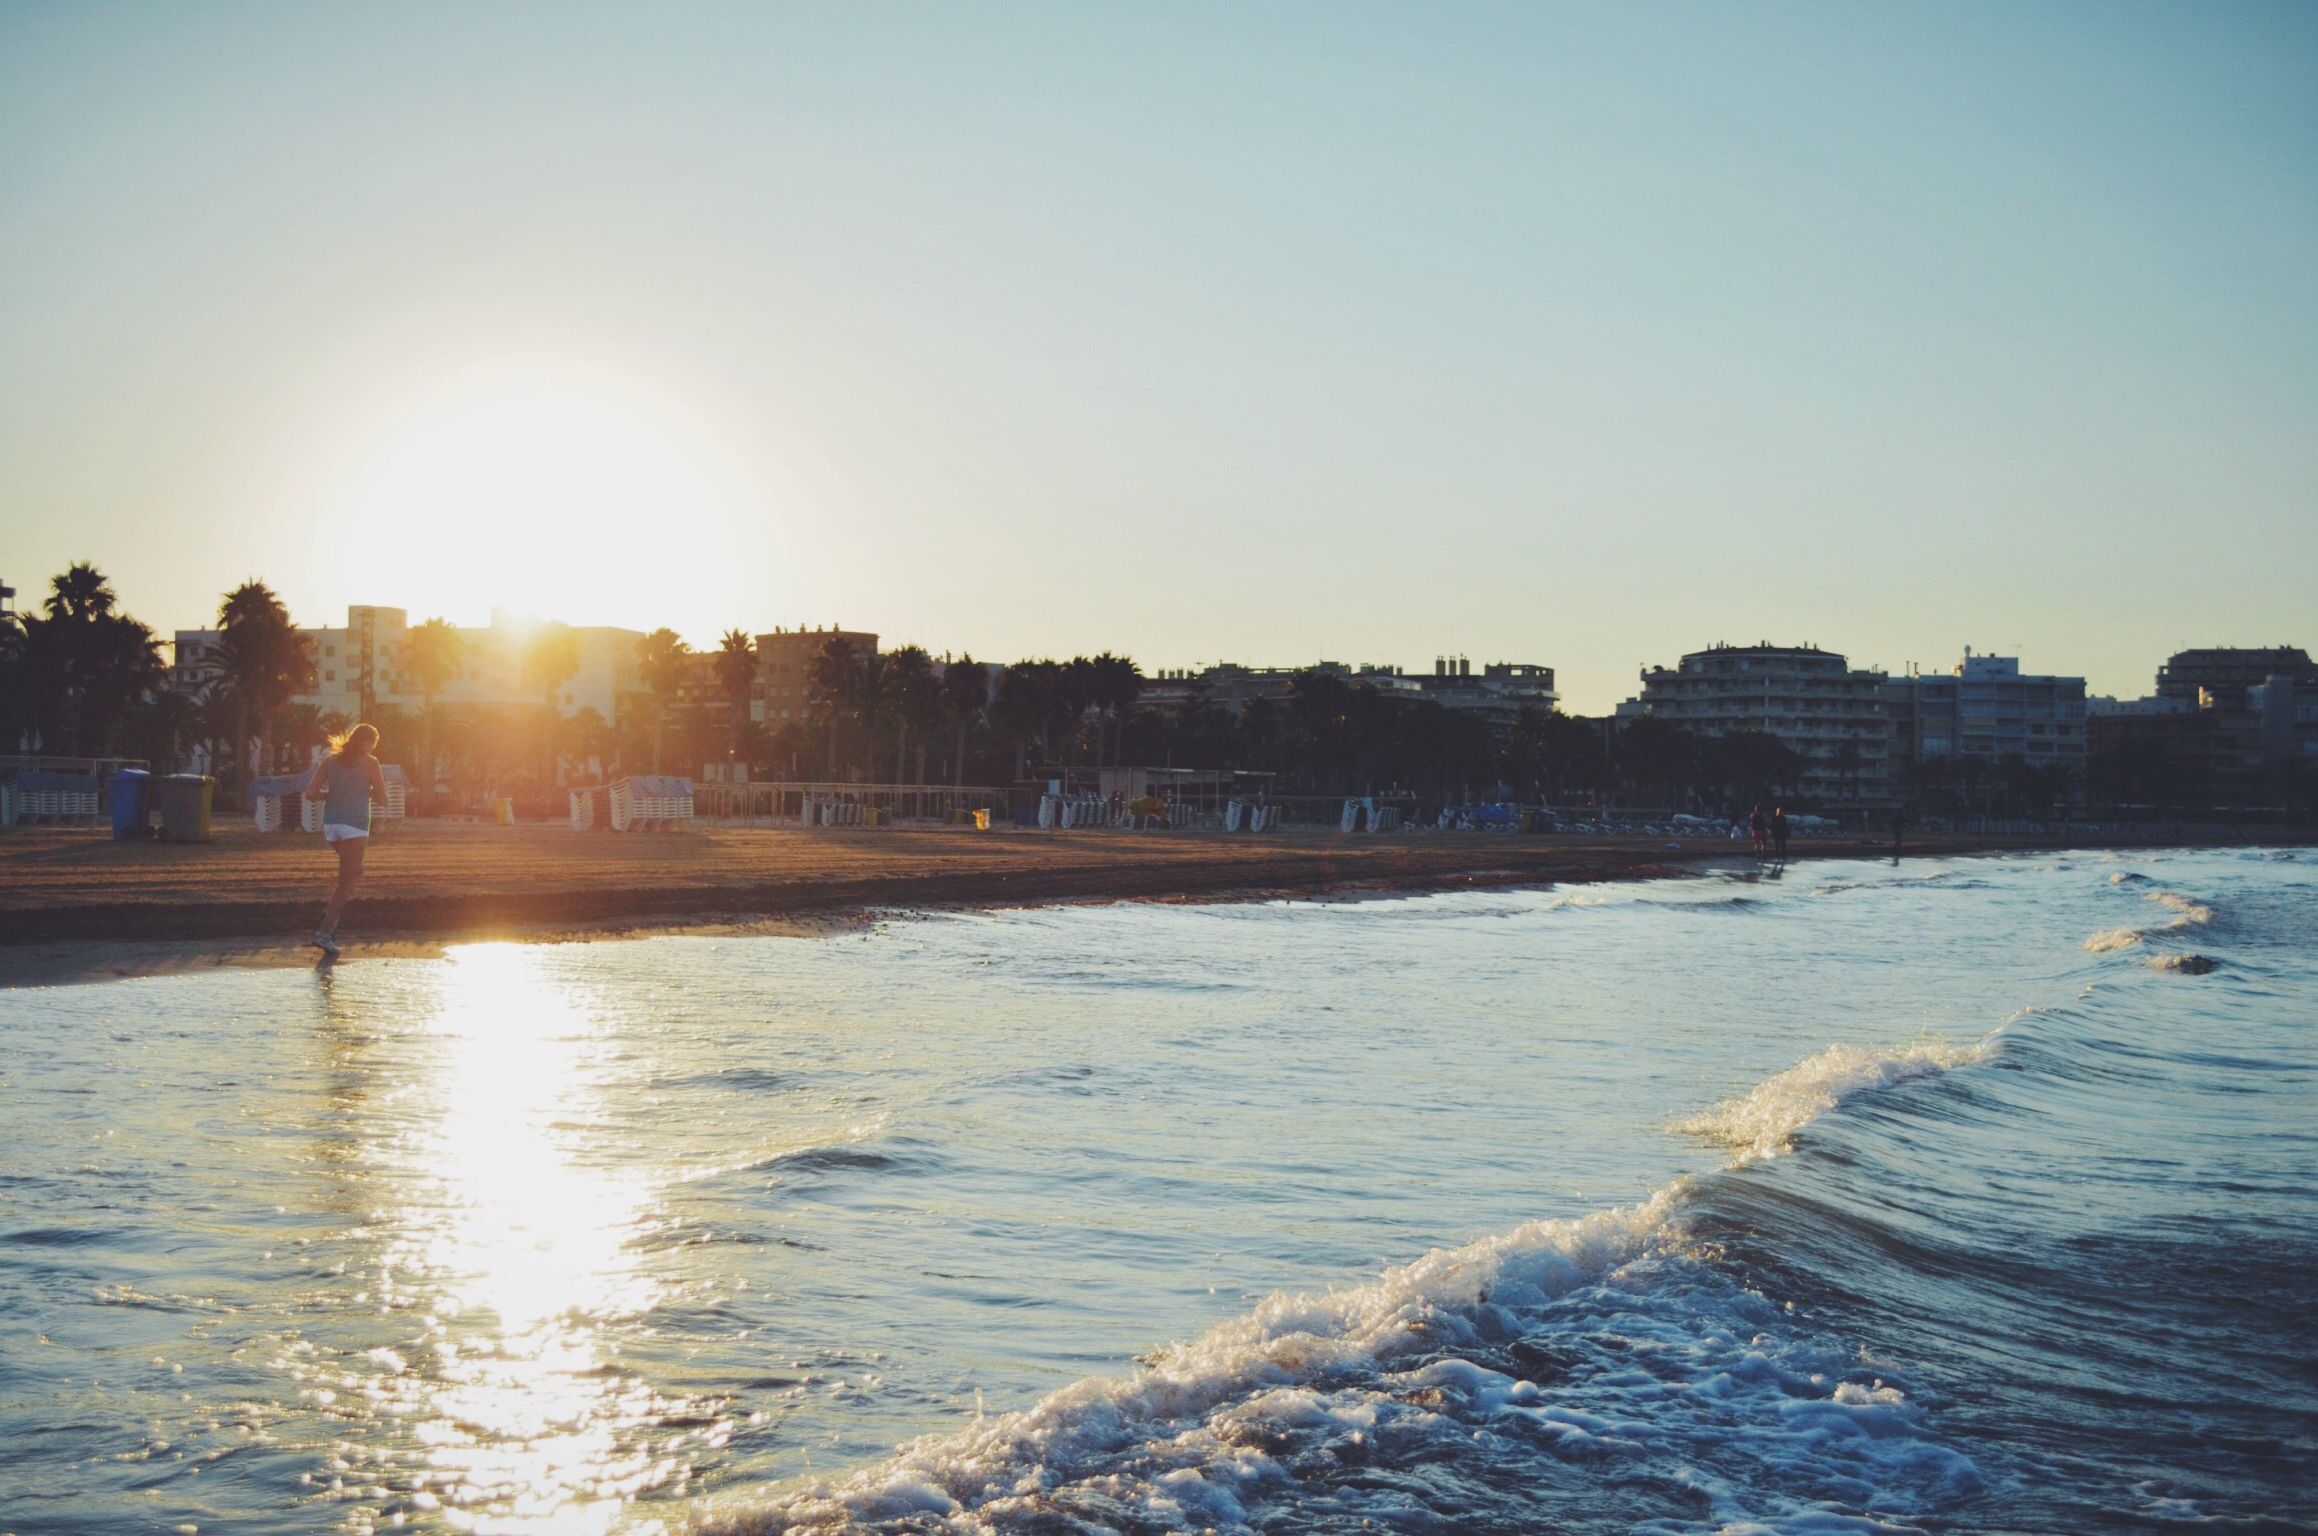
beach, sea, coast, water, ocean, horizon, cloud, sky, sun, sunrise, sunset, sunlight, morning, shore, wave, running, dawn, river, dusk, evening, reflection, vehicle, bay, seashore, body of water, outdoors, waves